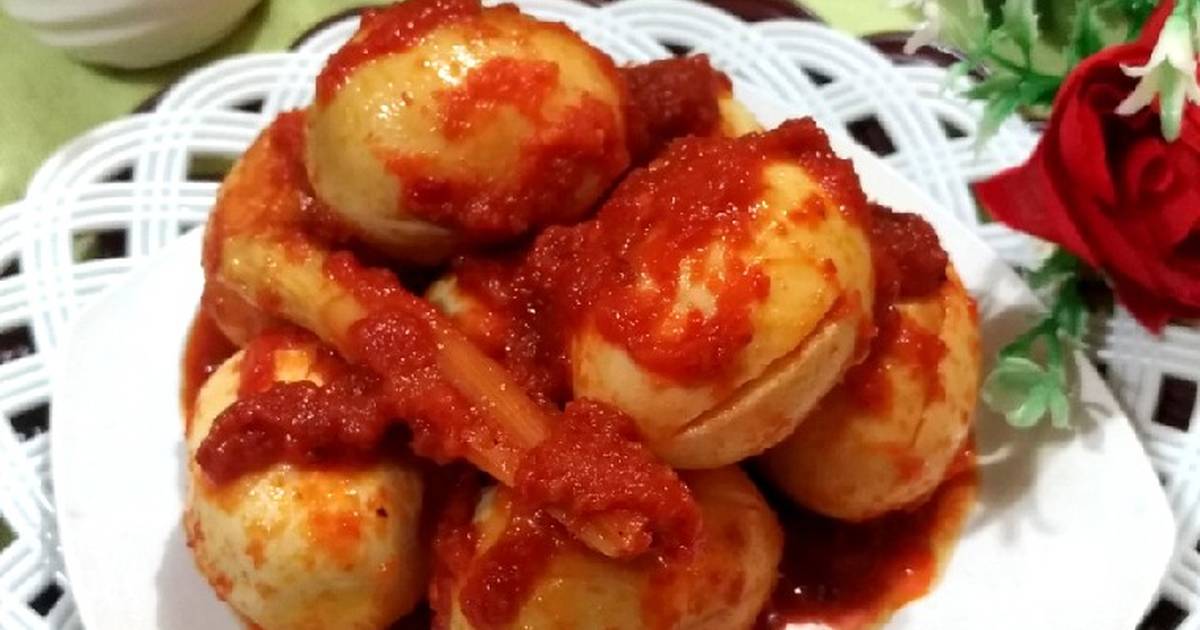
Label: telur_balado